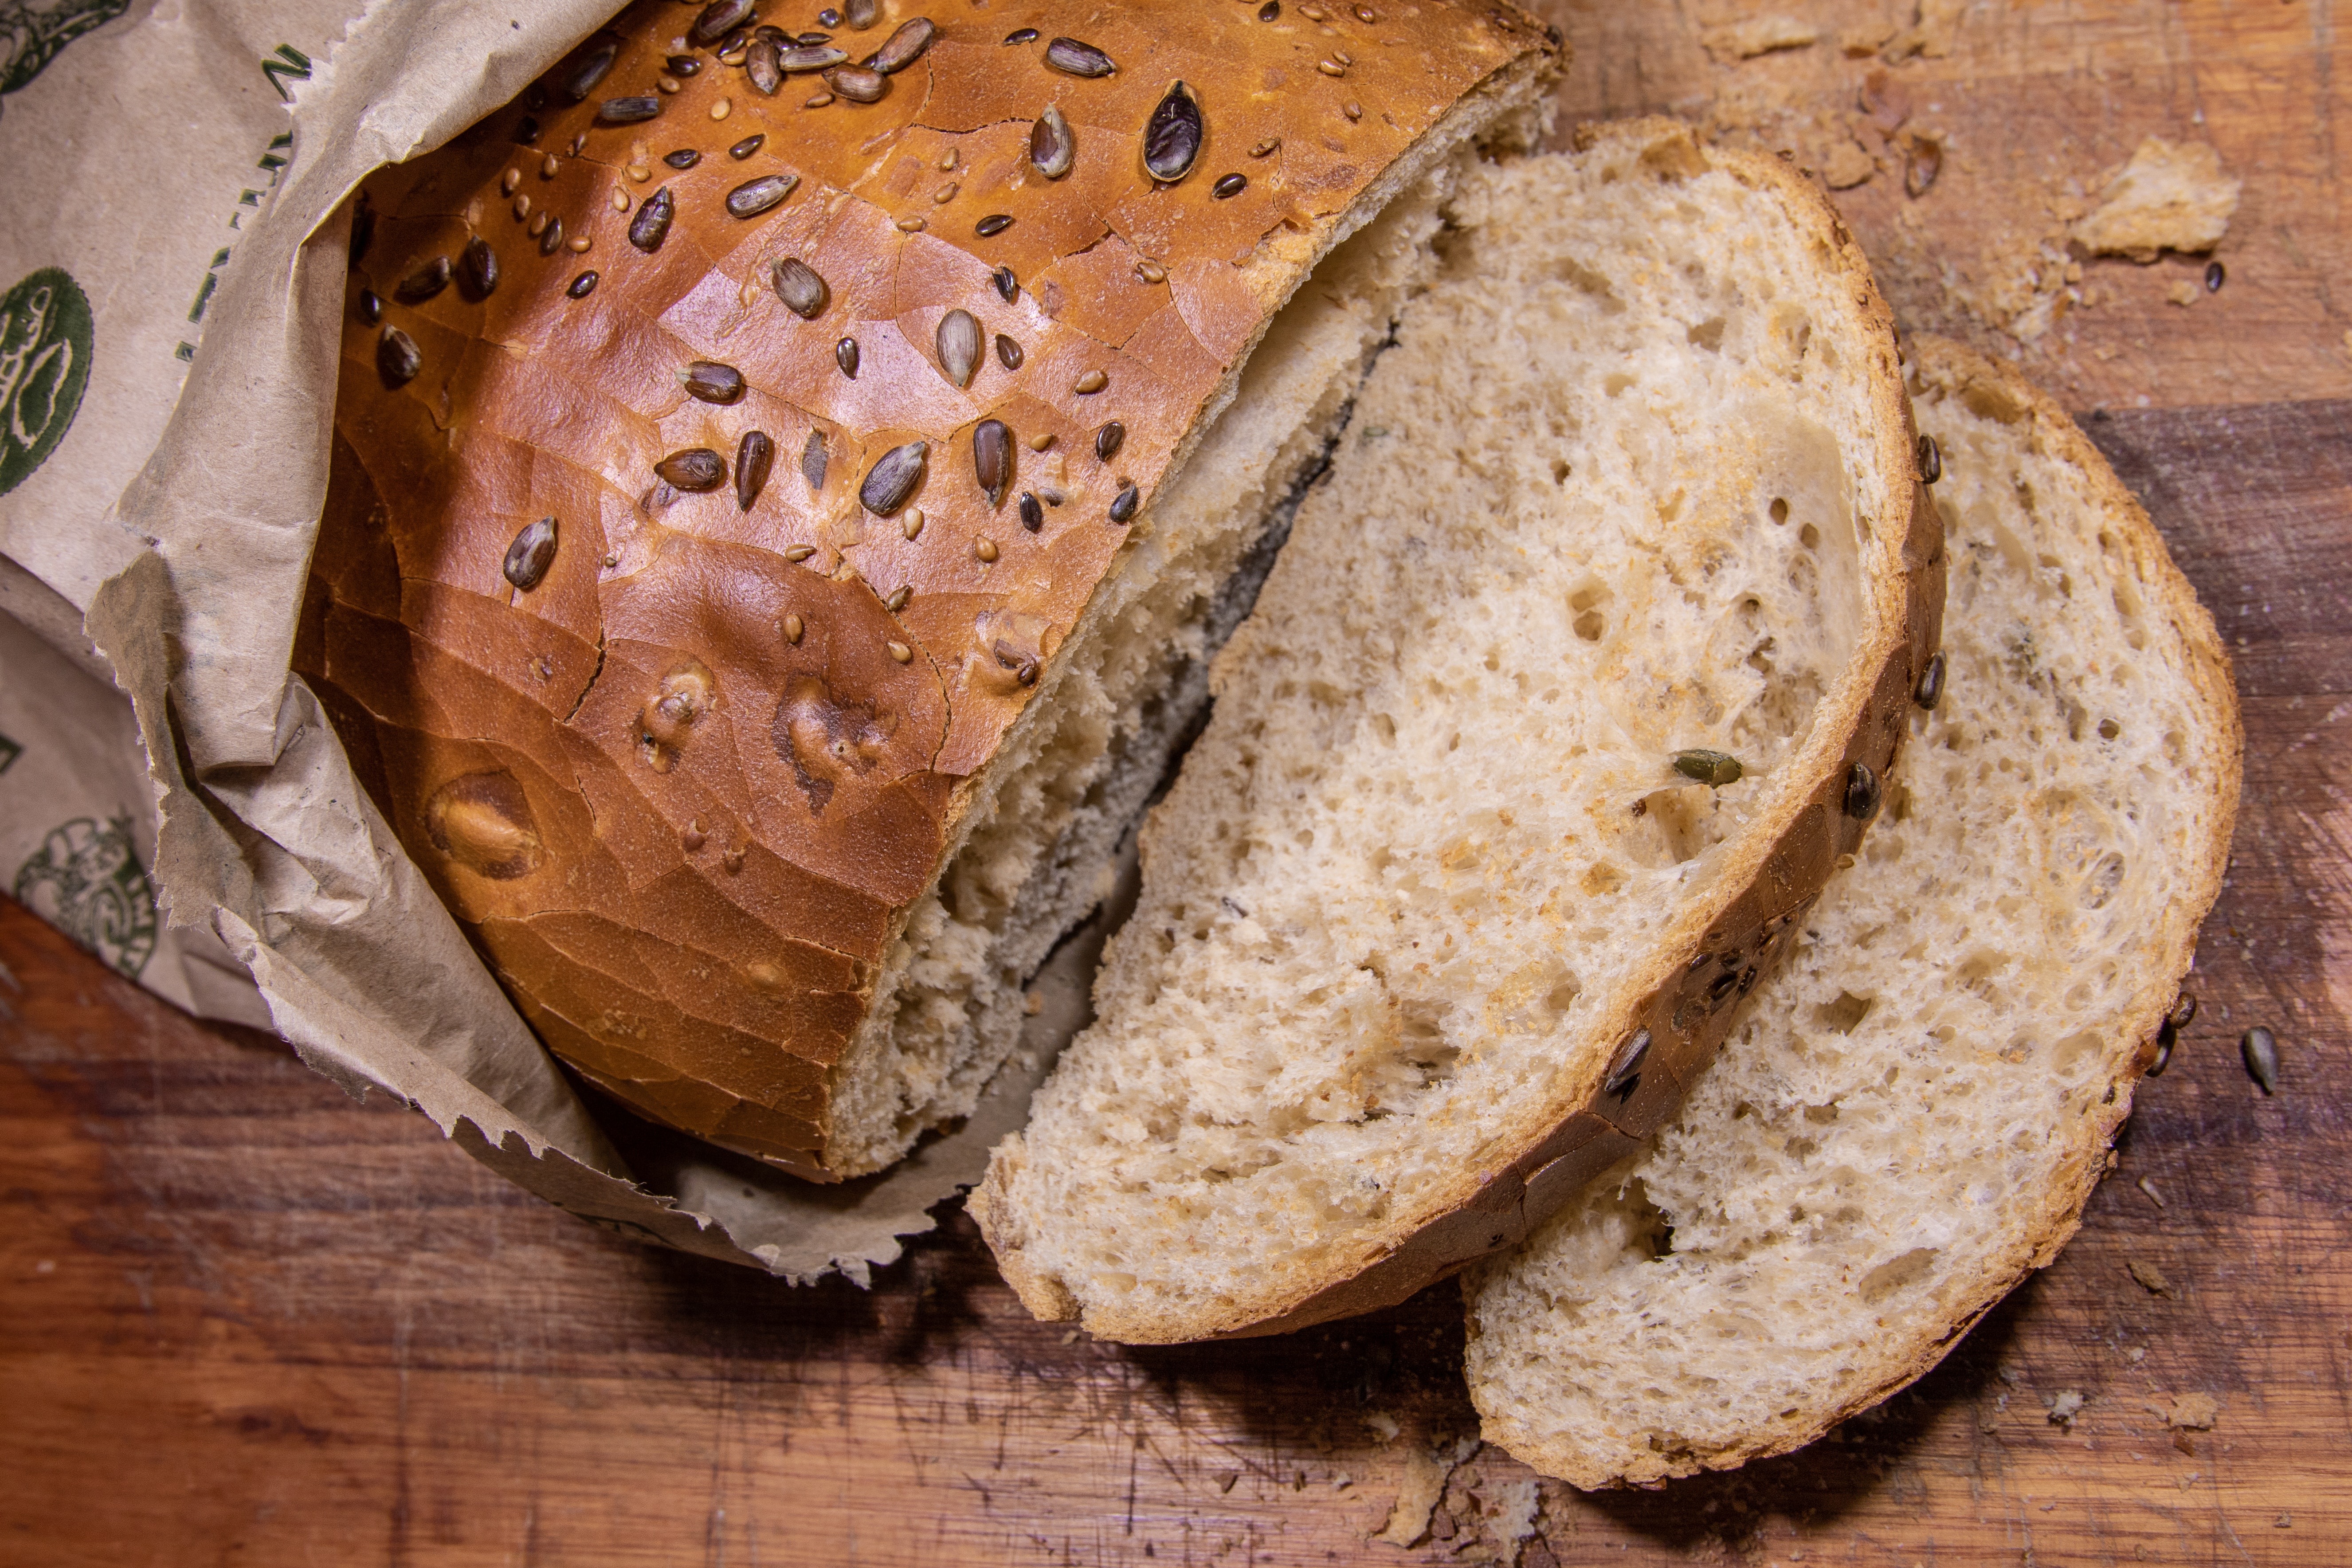
food, potato bread, sourdough, bread, graham bread, soda bread, dish, cuisine, hard dough bread, biga, ingredient, gluten, rye bread, loaf, damper, whole wheat bread, baked goods, bun, brown bread, beer bread, staple food, whole grain, vegetarian food, produce, bread roll, pumpkin bread, Kaiser roll, banana bread, ciabatta